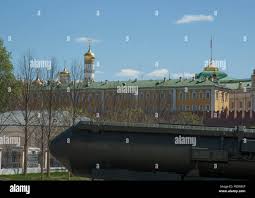
Label: Rs-24